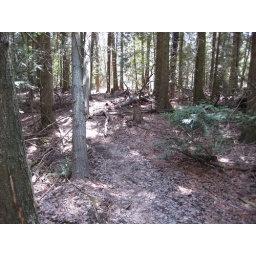
This is a mountain bike path in Rossland called The Cemetery. It was a blue square.